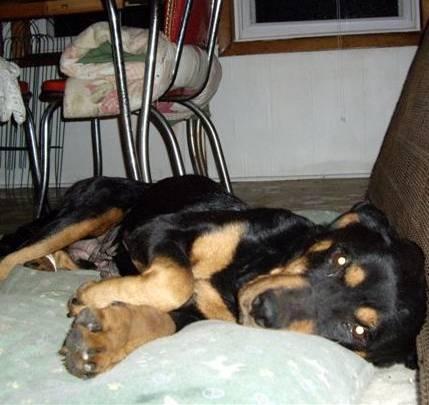
dog